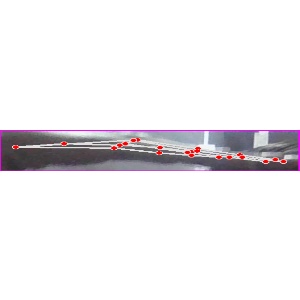
अक्षर: ज